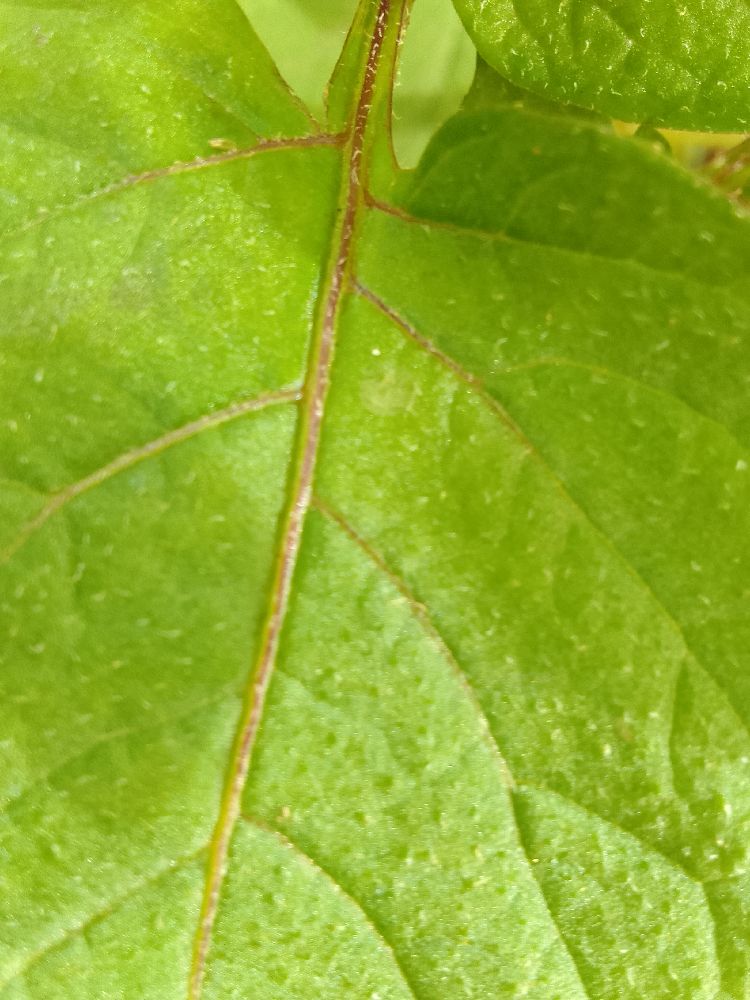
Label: Healthy